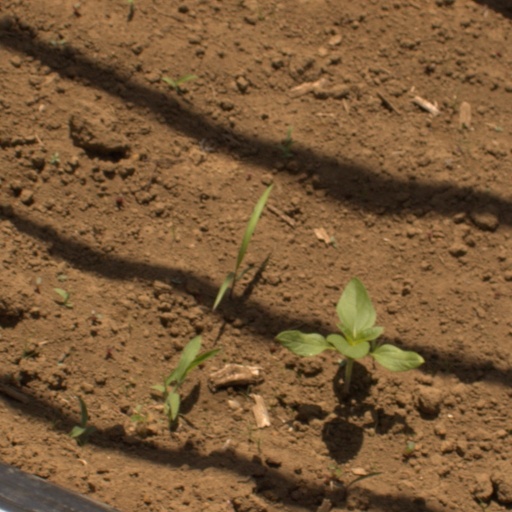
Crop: Jerusalem artichoke